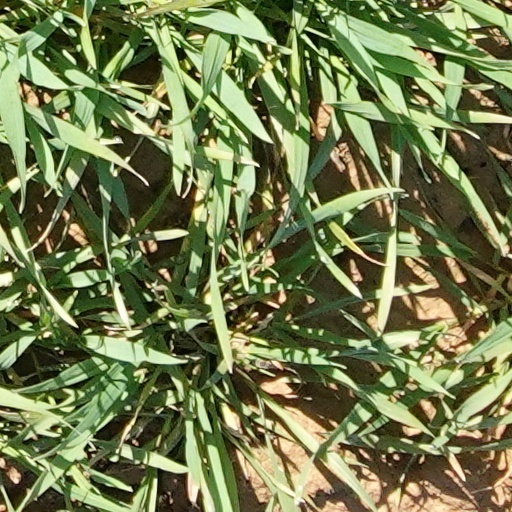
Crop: wheat